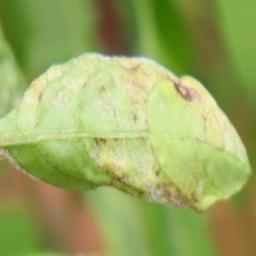
Label: powdery mildew